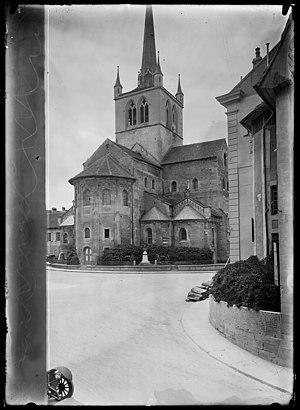
L' ancienne église abbatiale Notre-Dame est un édifice religieux de la ville vaudoise de Payerne, en Suisse. Elle appartenait, avant la Réforme, au prieuré de Payerne, établissement bénédictin étroitement lié à l'Abbaye de Cluny. Une partie adjacente à l'édifice - le musée - fut grandement endommagé par un incendie en 1987.